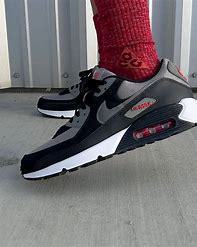
Brand: Nike
Model: Air Max 90 Sale